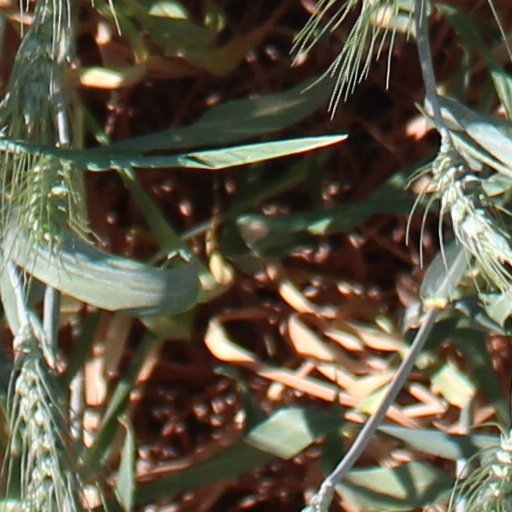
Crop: wheat